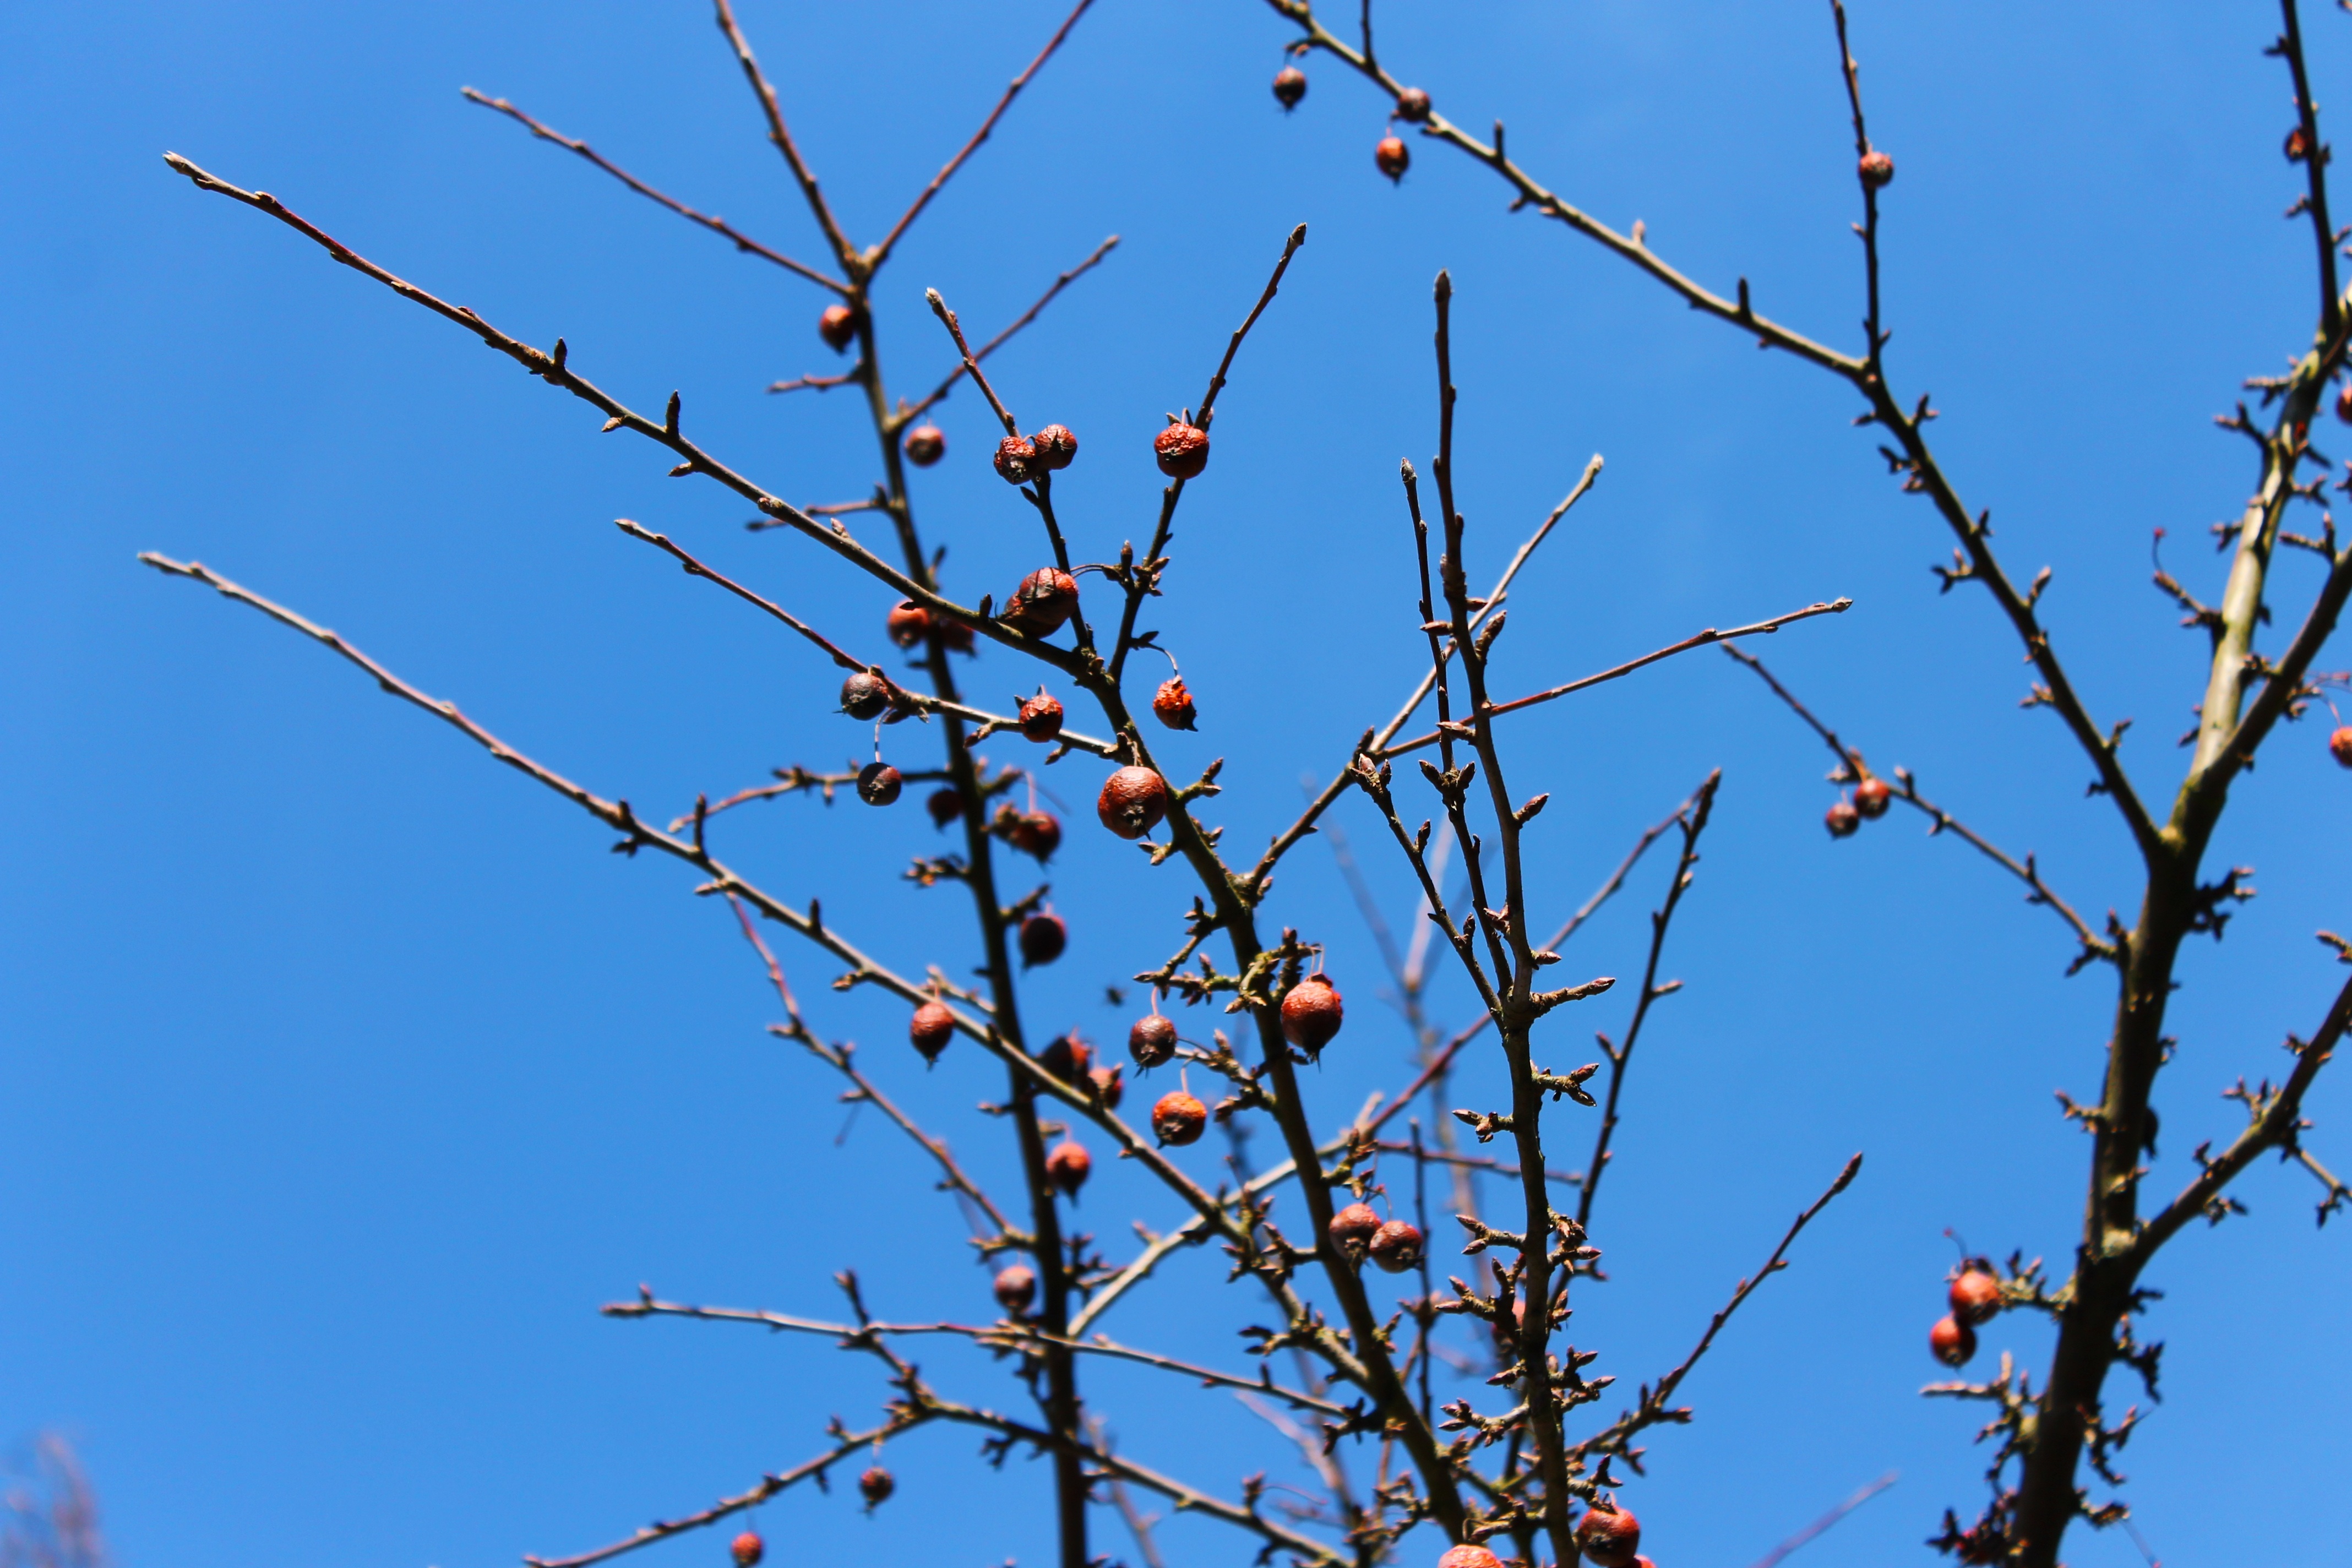
landscape, tree, nature, grass, branch, blossom, plant, sky, leaf, flower, frost, blue, flora, twig, crown, treetop, branches, grass family, plant stem, woody plant, thorns spines and prickles, outdoor structure